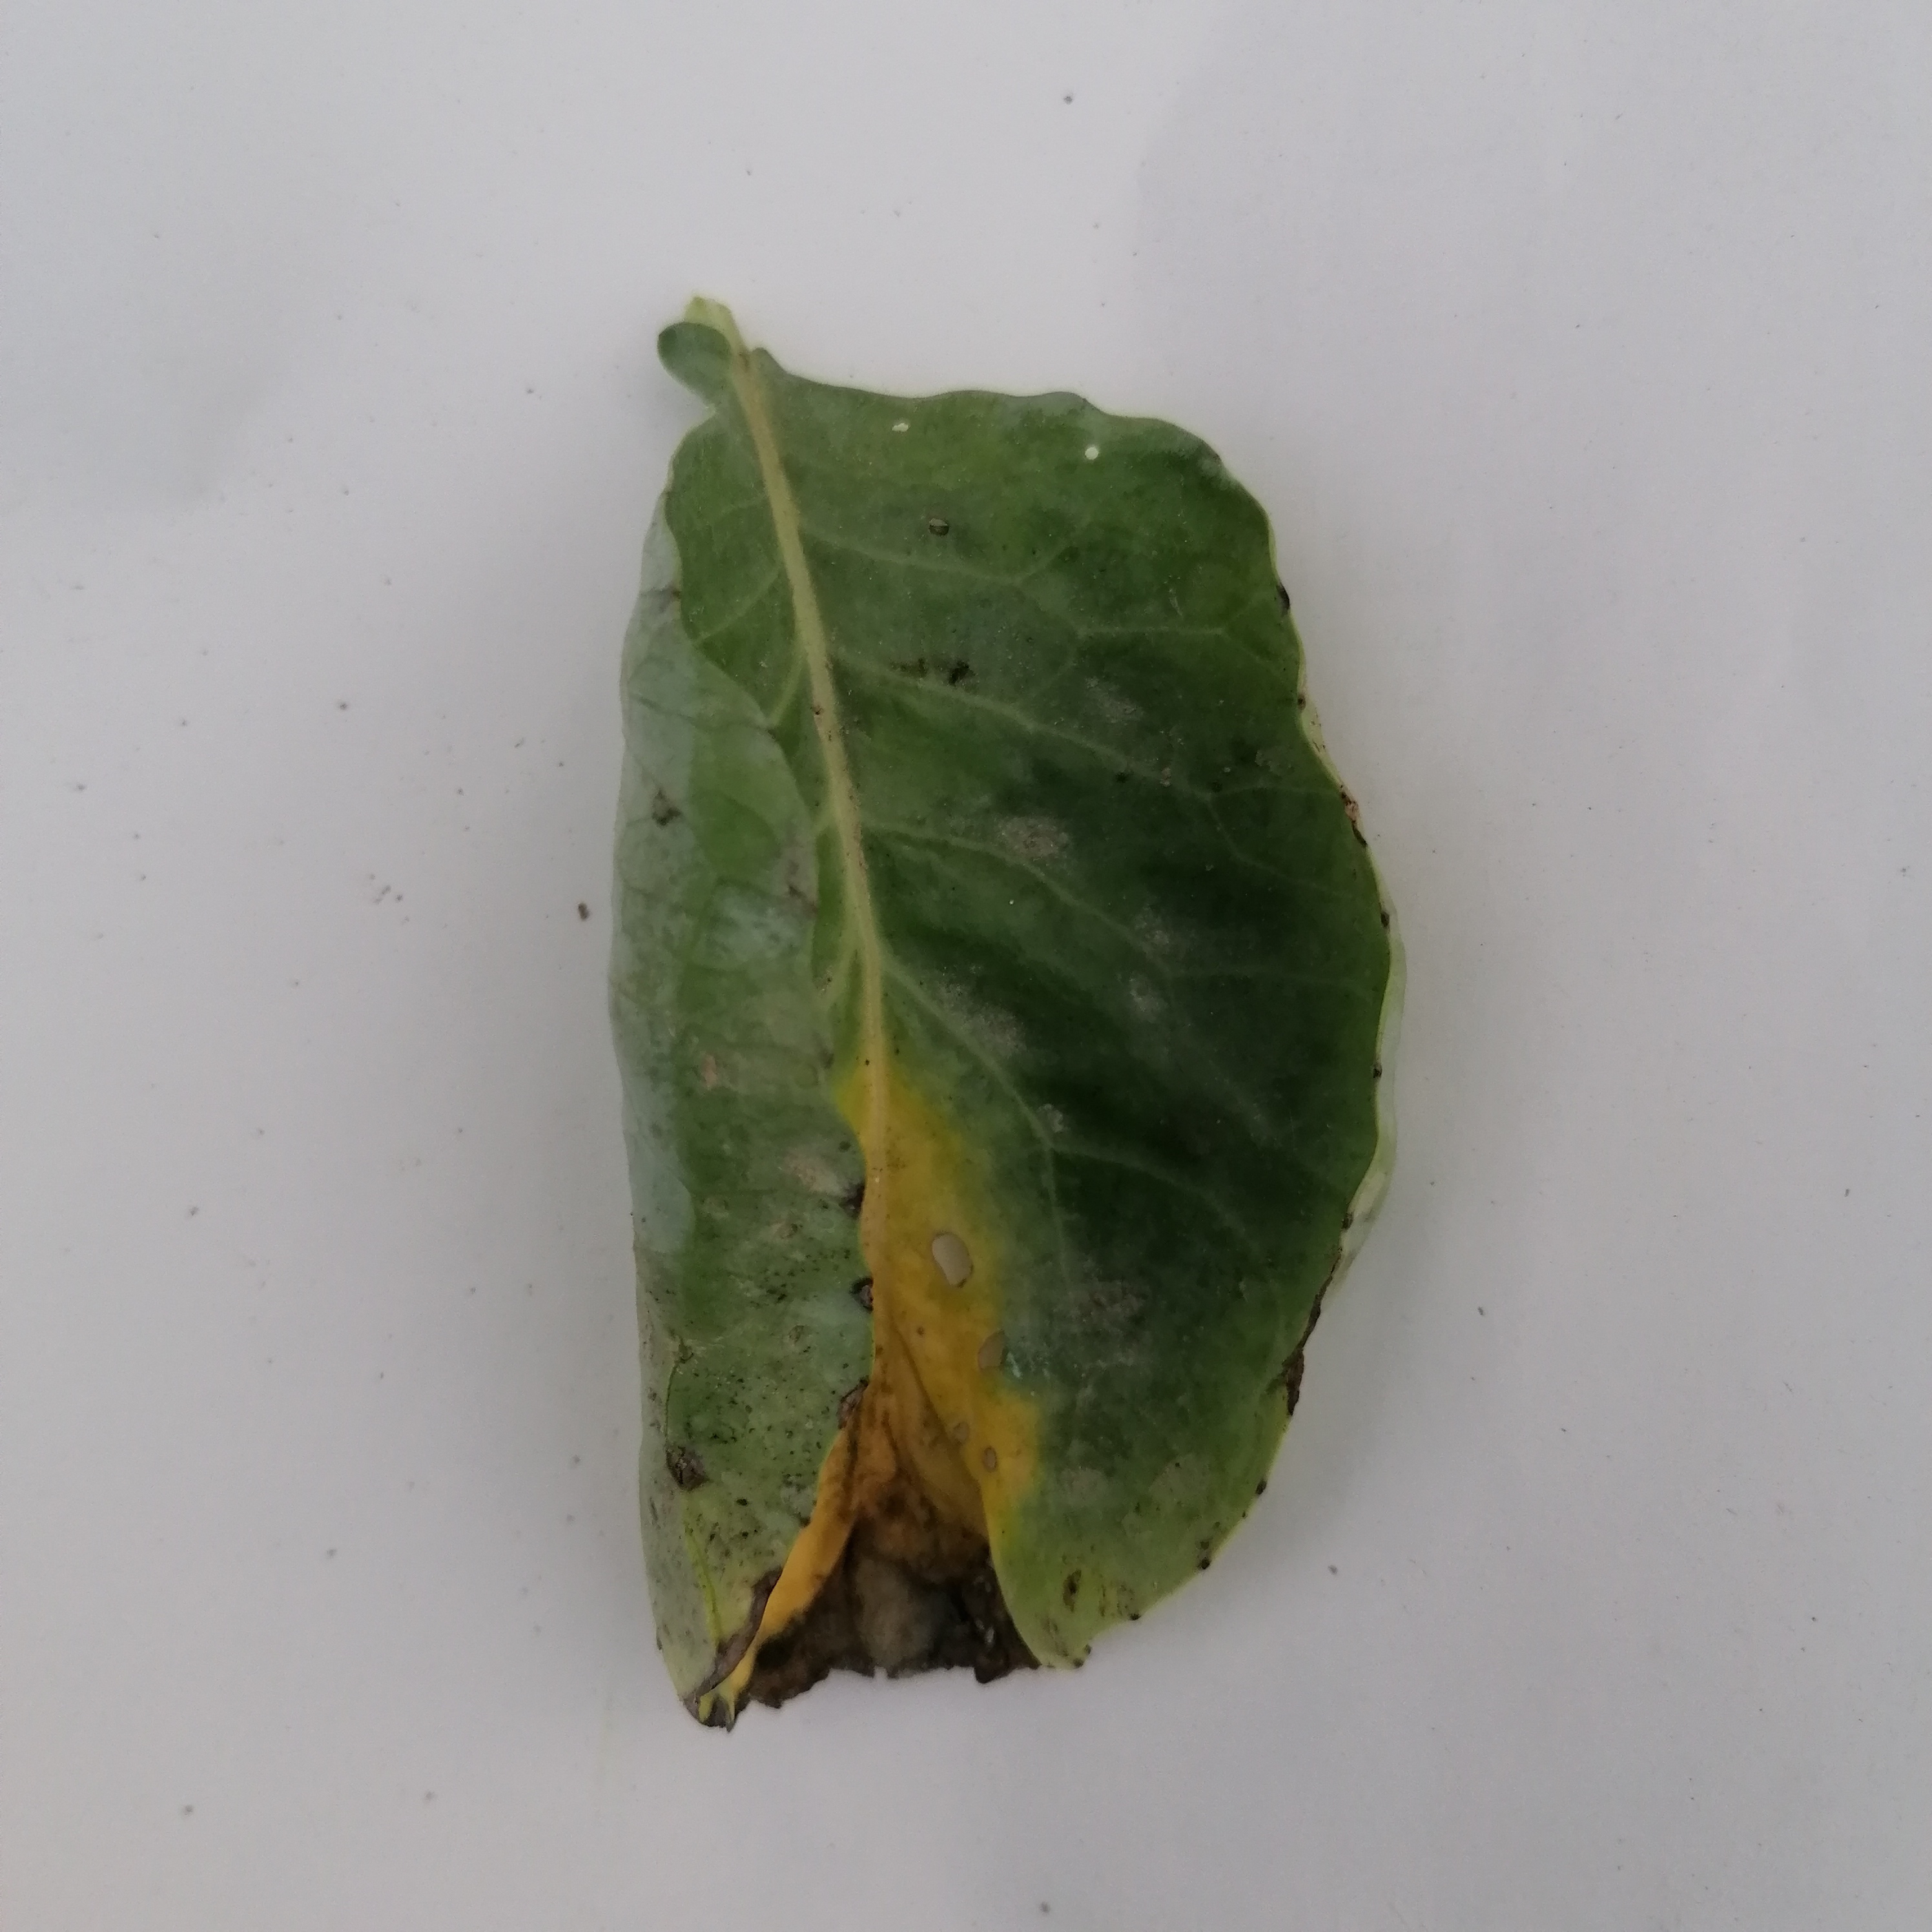
Label: Black Rot